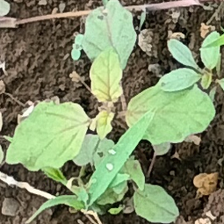
Weed species: Punarnava _(Boerhaavia diffusa)